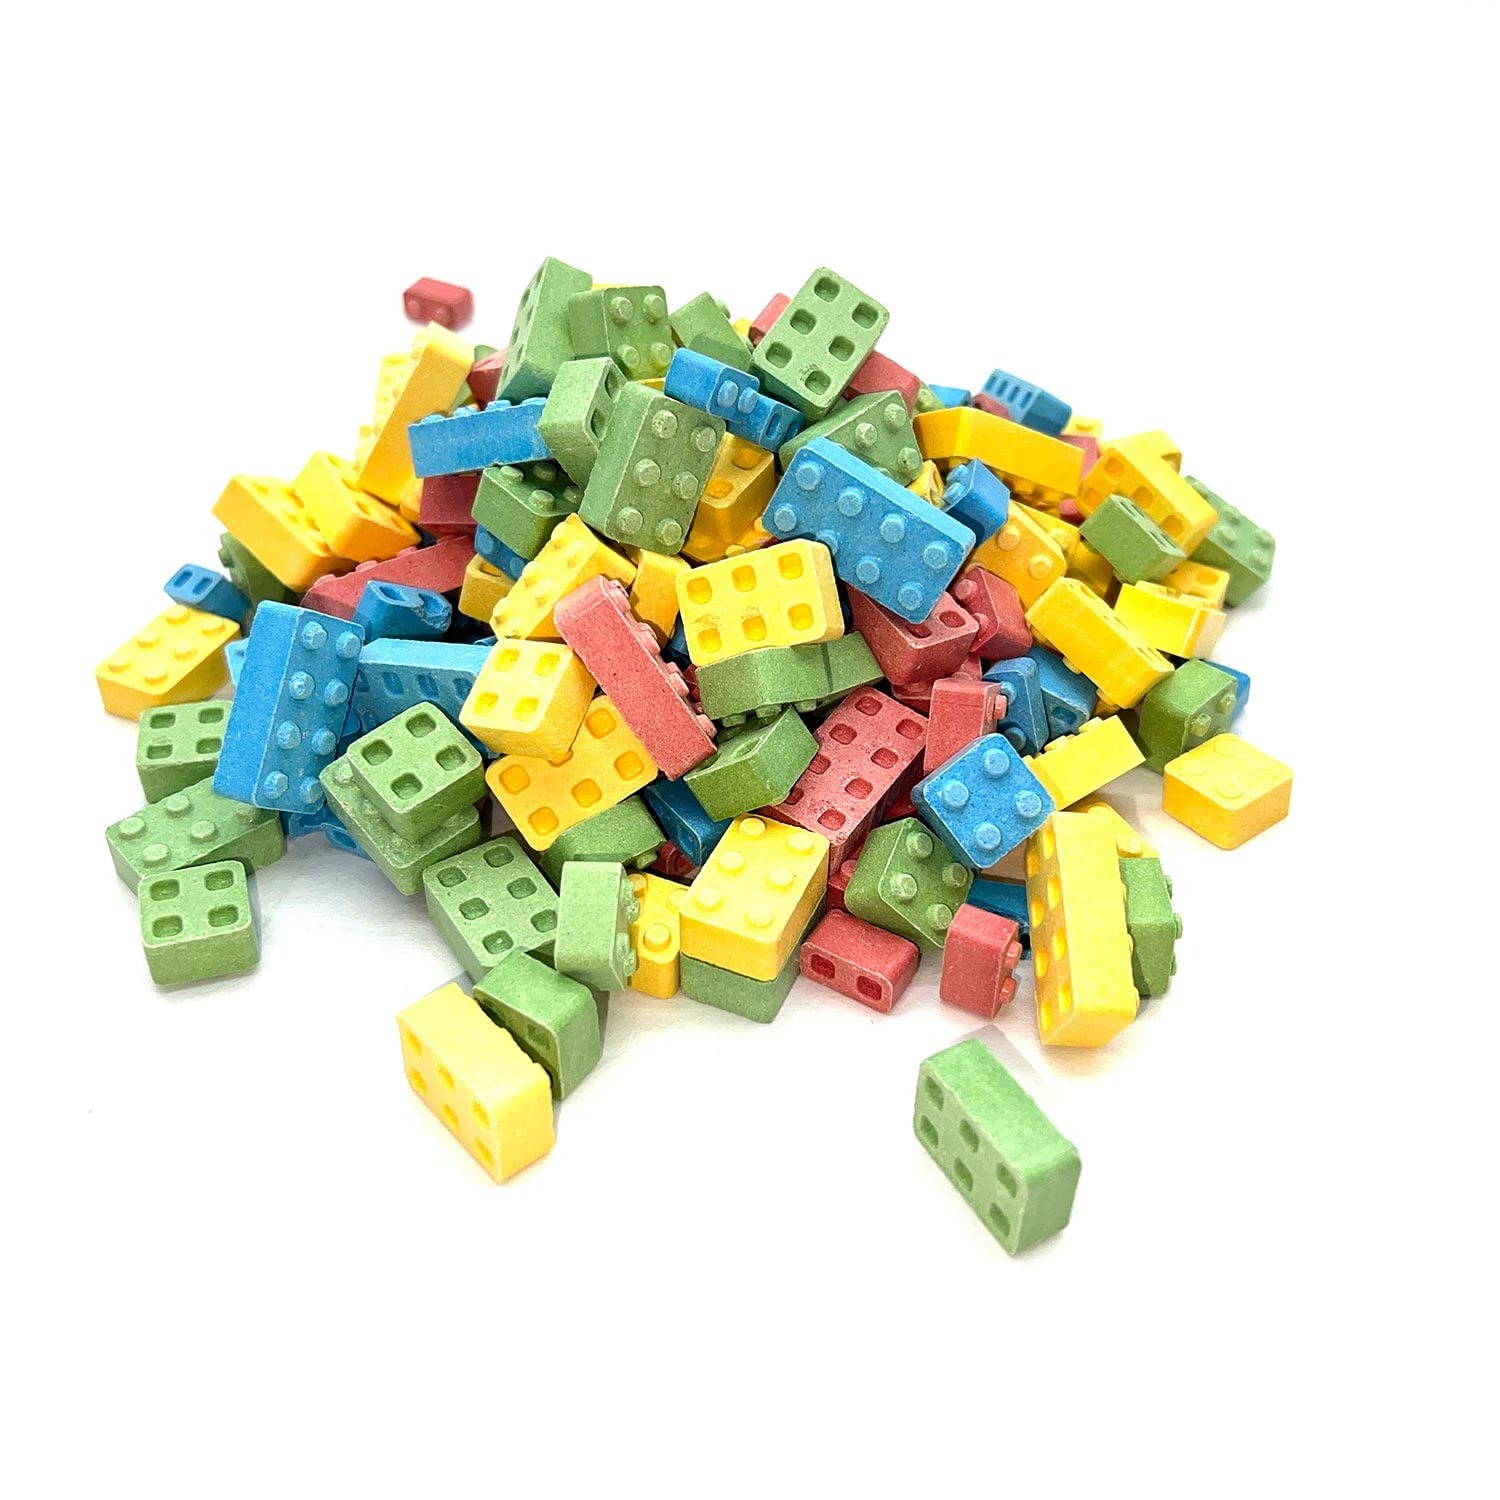
Item Name: Candy Retailer Candy Blox | Candy Blocks 1 Lb.
Bullet Point 1: Build a tower of sweet, fruity candy with these colorful blocks! Have just as much fun playing with these pineapple, raspberry, orange, banana, cherry, grape and lime flavored blocks as you will eating them.
Bullet Point 2: These blocks make a fun party favor for kids of all ages.
Bullet Point 3: Delivered in a Candy Retailer Sealed and Resealable Stand Up Pouch With Ingredients, Nutrition, and Expiration Dated Label.
Bullet Point 4: Product of Canada. Packaged in USA by Candy Retailer.
Product Description: Build a tower of sweet, fruity candy with these colorful blocks! Have just as much fun playing with these pineapple, raspberry, orange, banana, cherry, grape and lime flavored blocks as you will eating them. These blocks make a fun party favor for kids of all ages. Delivered in a Candy Retailer Sealed and Resealable Stand Up Pouch With Ingredients, Nutrition, and Expiration Dated Label. Product of Canada. Packaged in USA by Candy Retailer.
Value: 16.0
Unit: Ounce

Price: 17.9